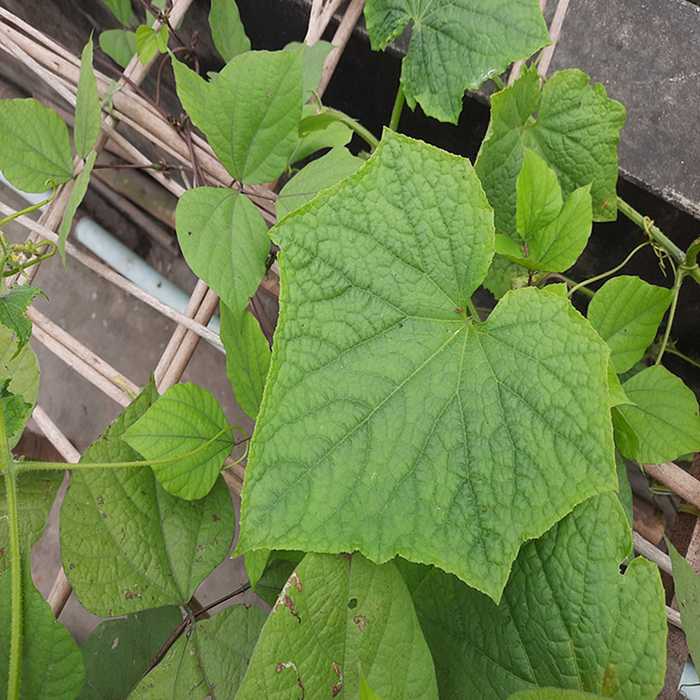
Plant: Cucumber
Label: Fresh leaf